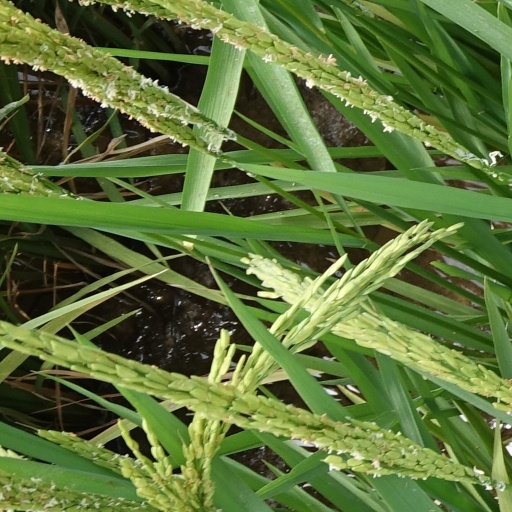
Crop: rice